Claireville Conservation Area

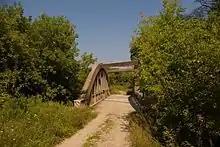
Bridge crossing on West Humber River

Parking is available at the east and north gates, and at the HSBC forest area. The south gate is located on Gorewood Dr, while the east gate is on Regional Road 50 just north of Steeles Avenue (the "Etobicoke Field Studies Centre" is just a short walk from this gate). The north entrance is located at the intersection of McVean Dr. and Regional Road 107 (the "Claireville Ranch" entrance). The northernmost area of the park is the HSBC forest; it is located on McVean Dr. 1 km north of Queen Street.